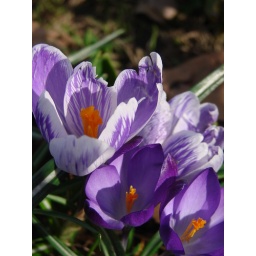
I love the variegated purple and white blossoms with that touch of orange in the center.